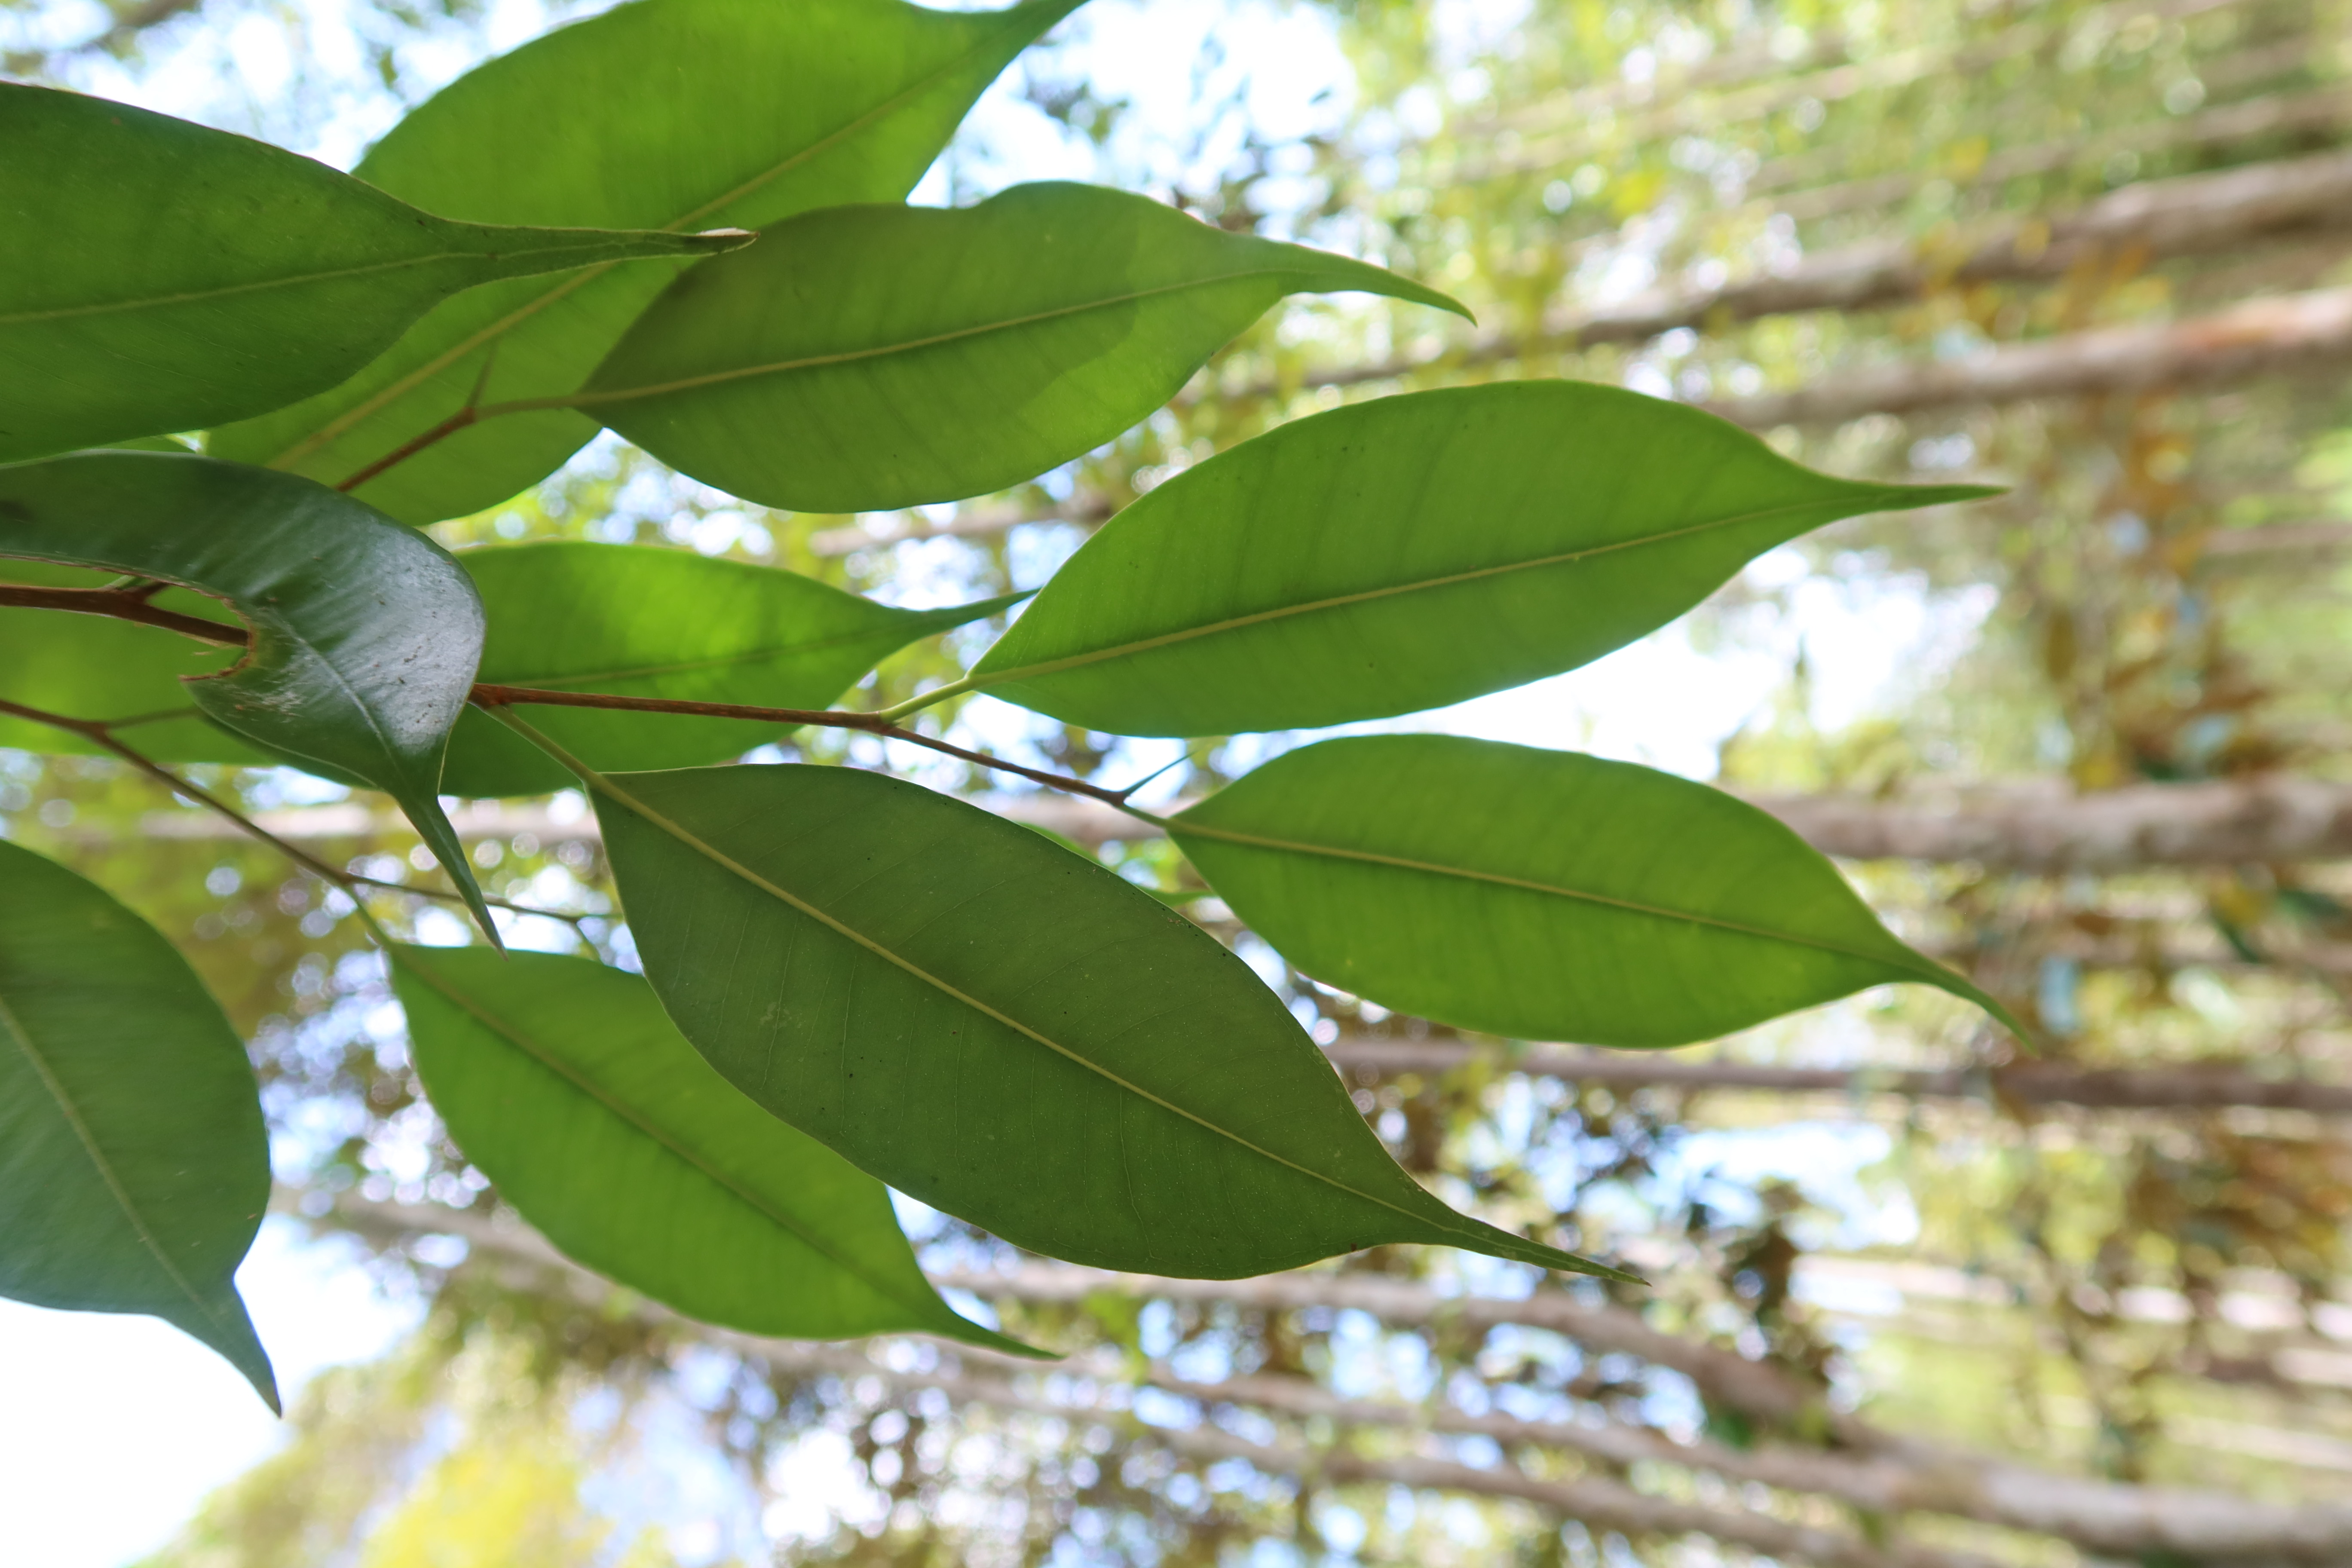
Label: Healthy